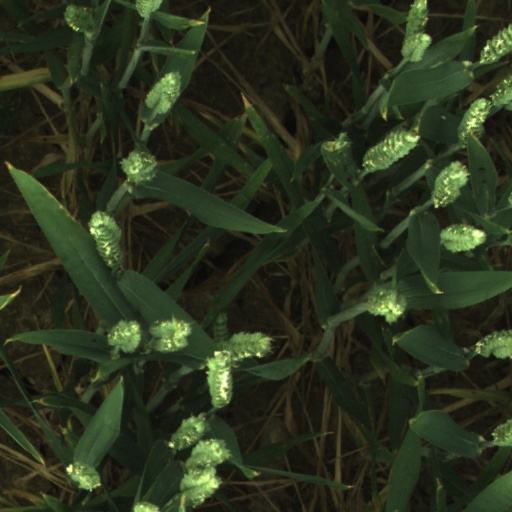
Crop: wheat